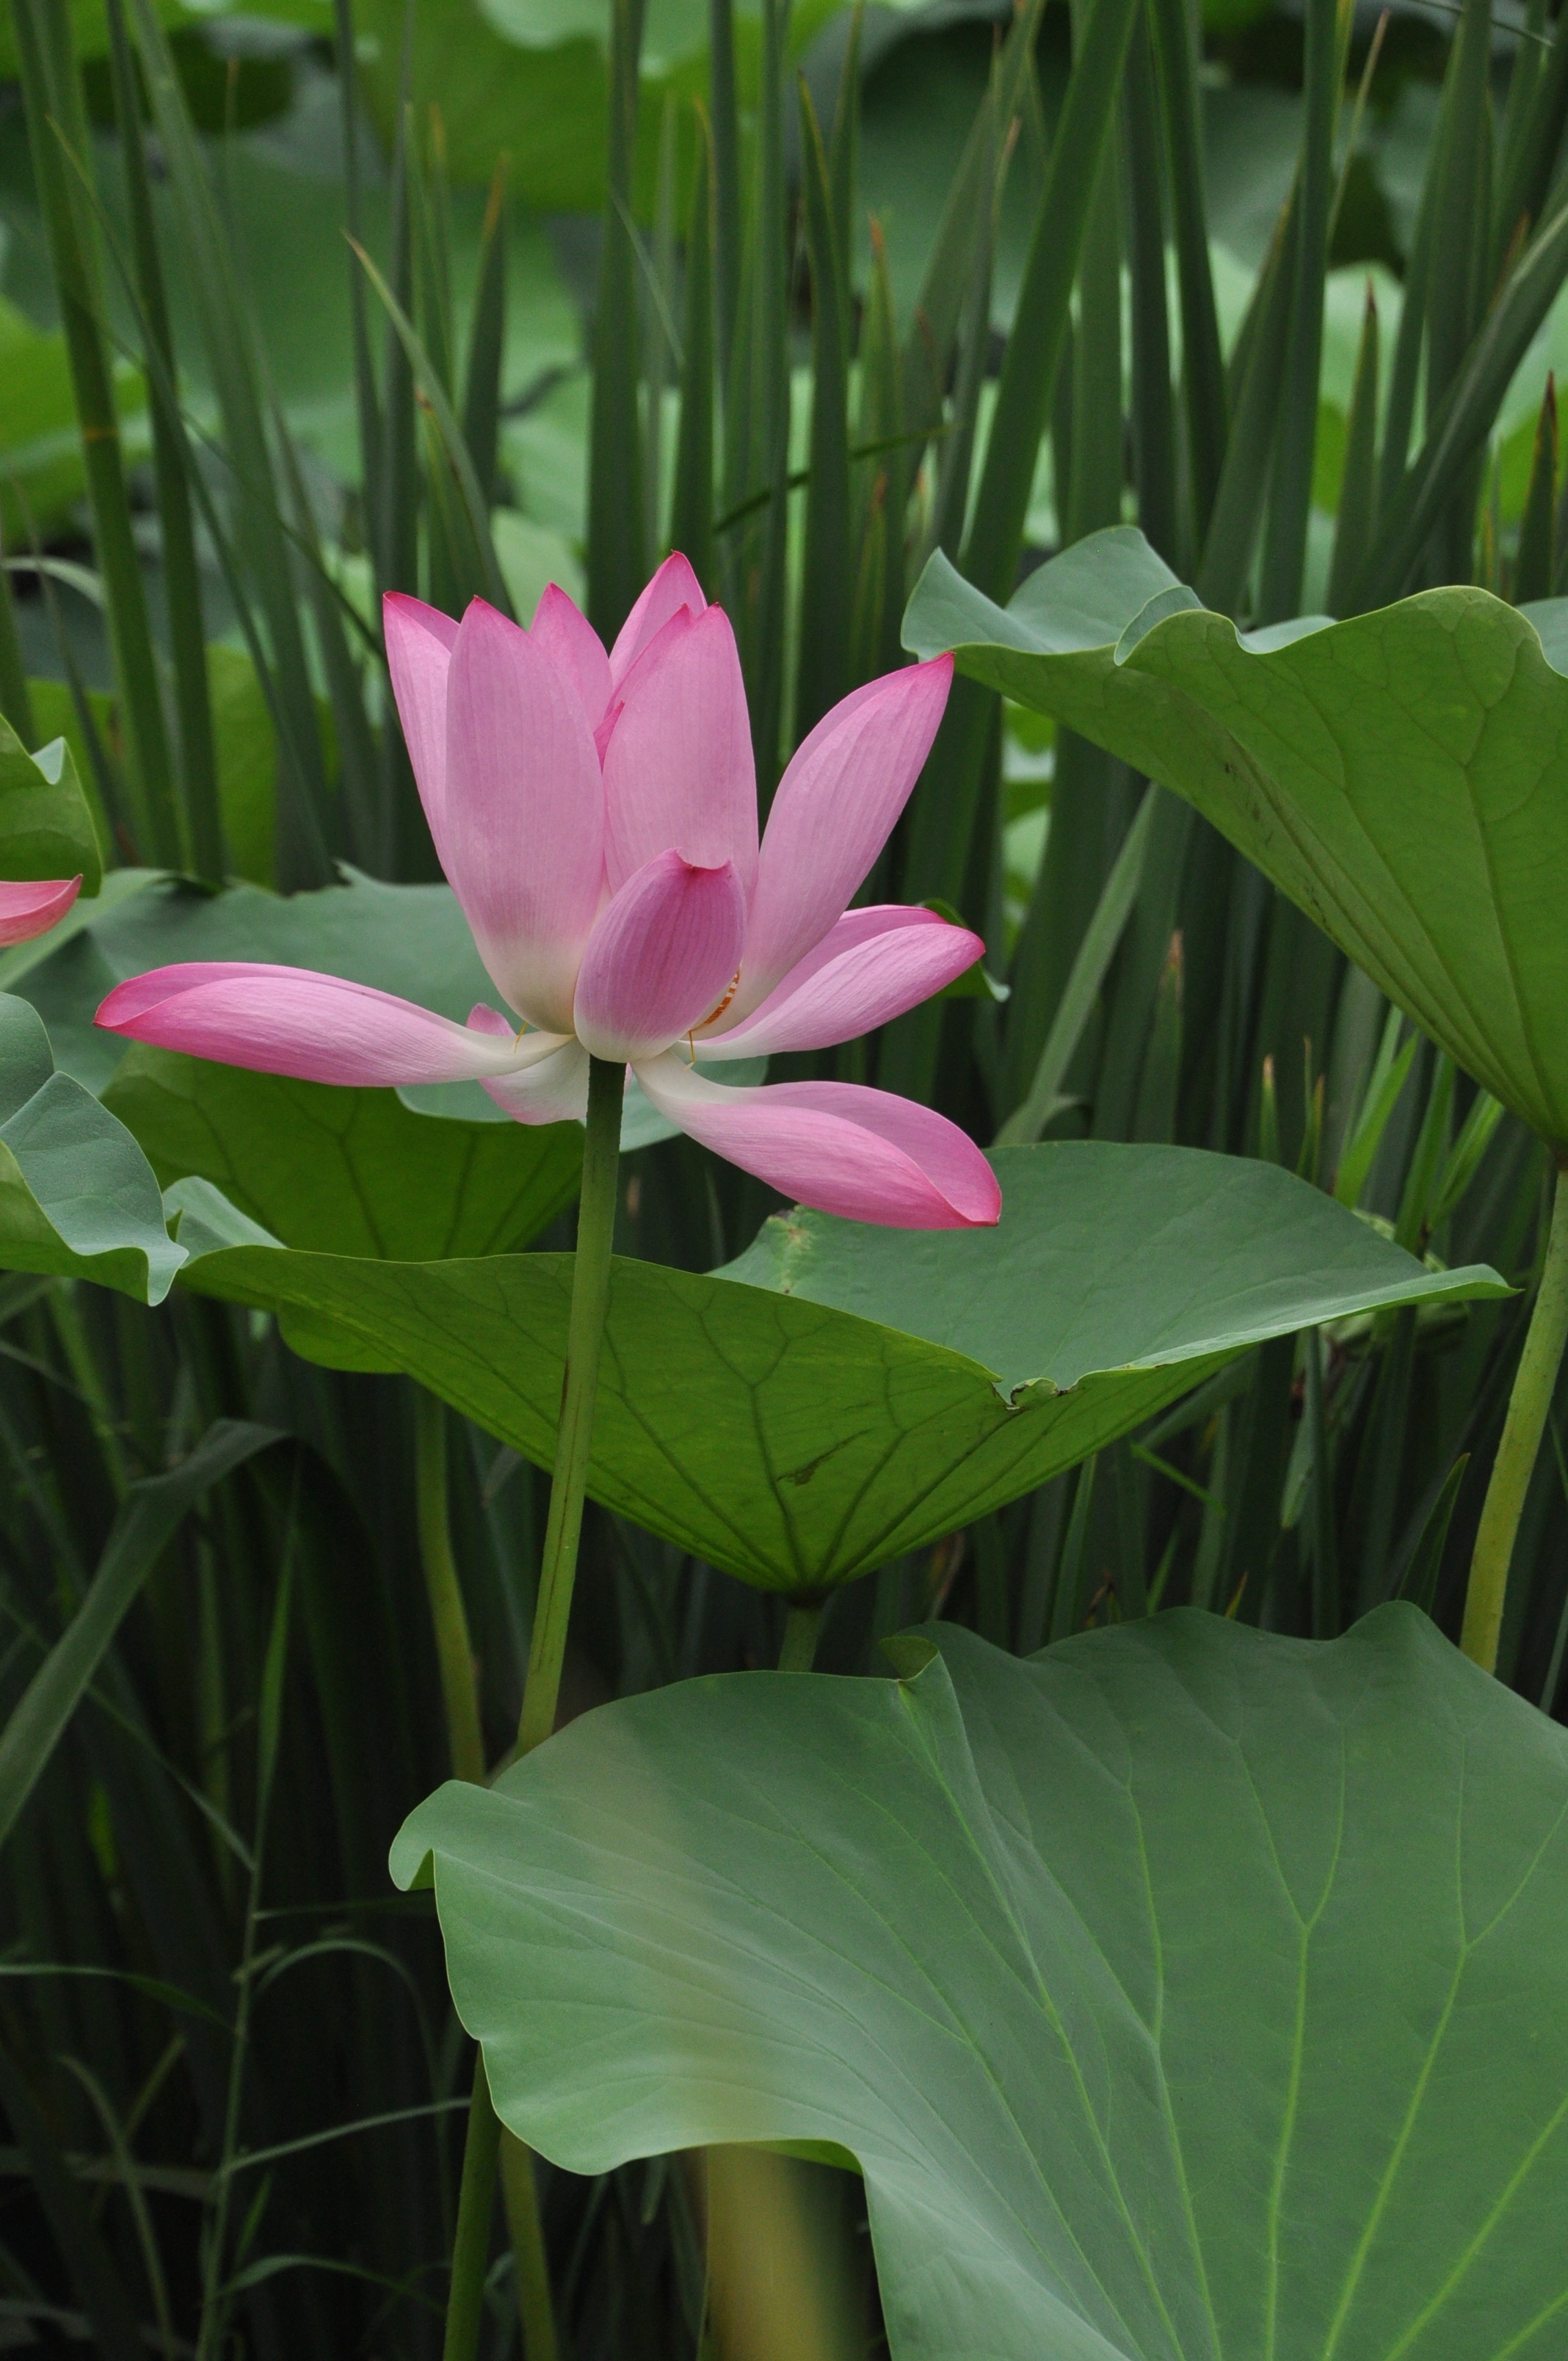
plant, leaf, flower, petal, green, botany, sacred lotus, aquatic plant, flora, flowers, lotus, arum, lotus leaf, green leaf, flowering plant, plant stem, land plant, lotus family, proteales